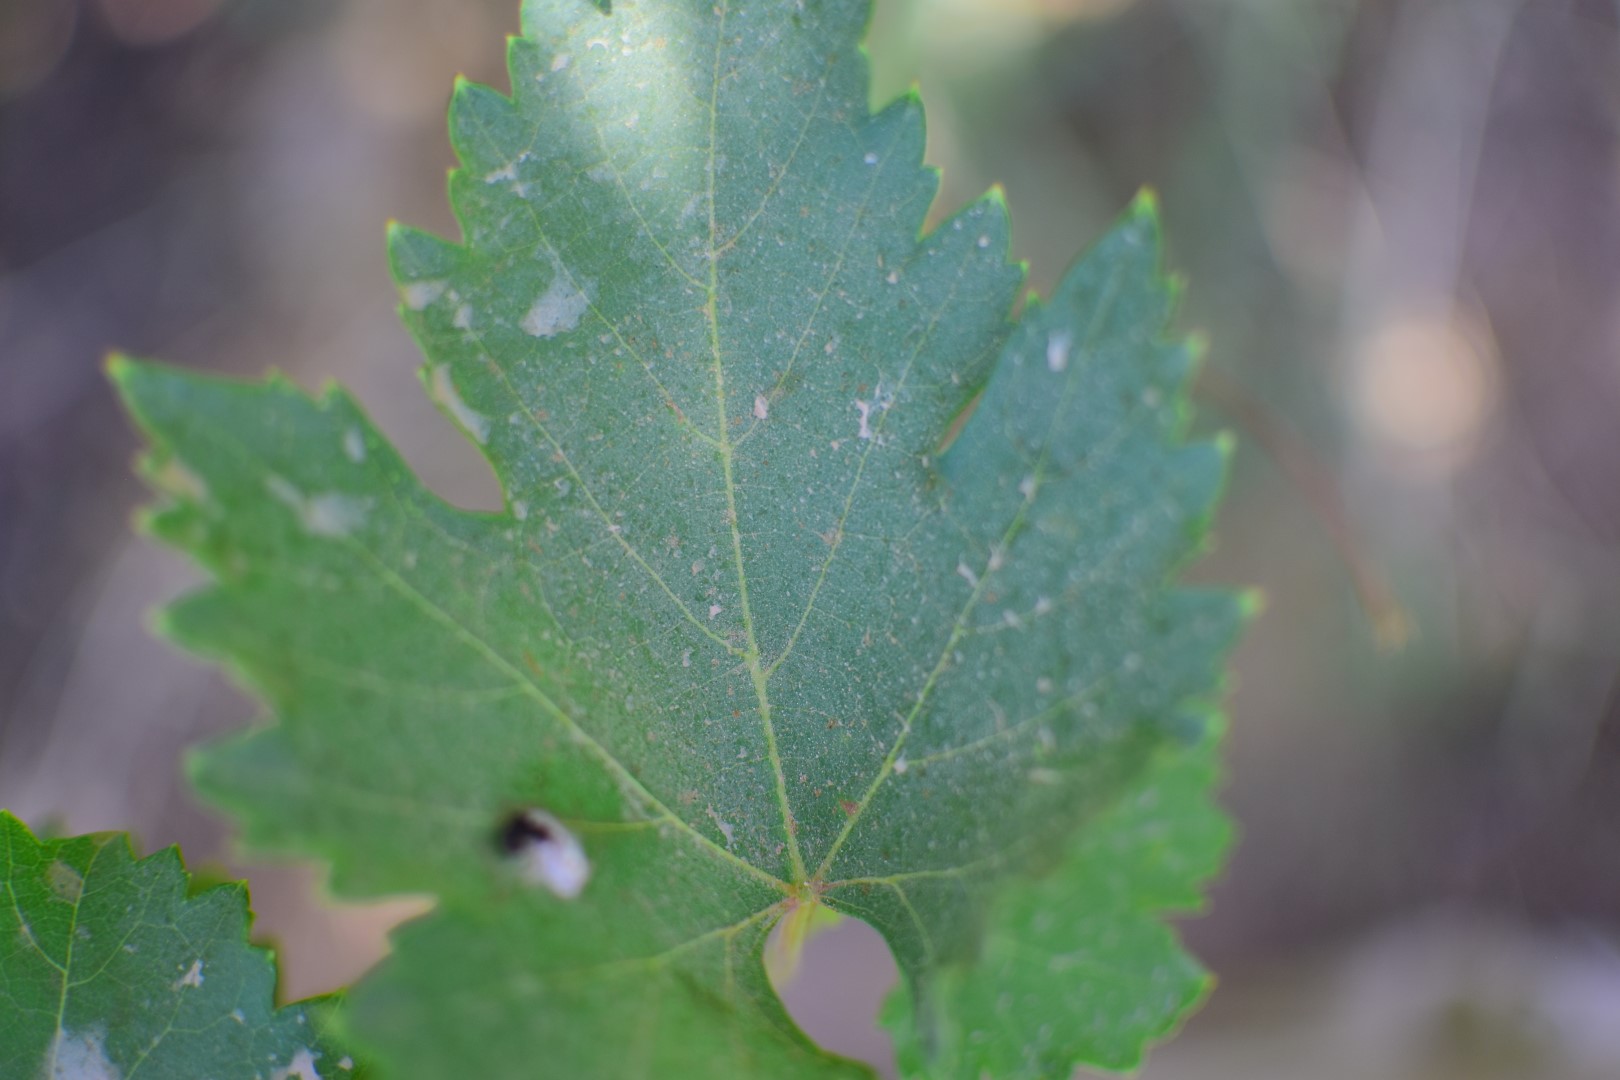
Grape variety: Frinsi